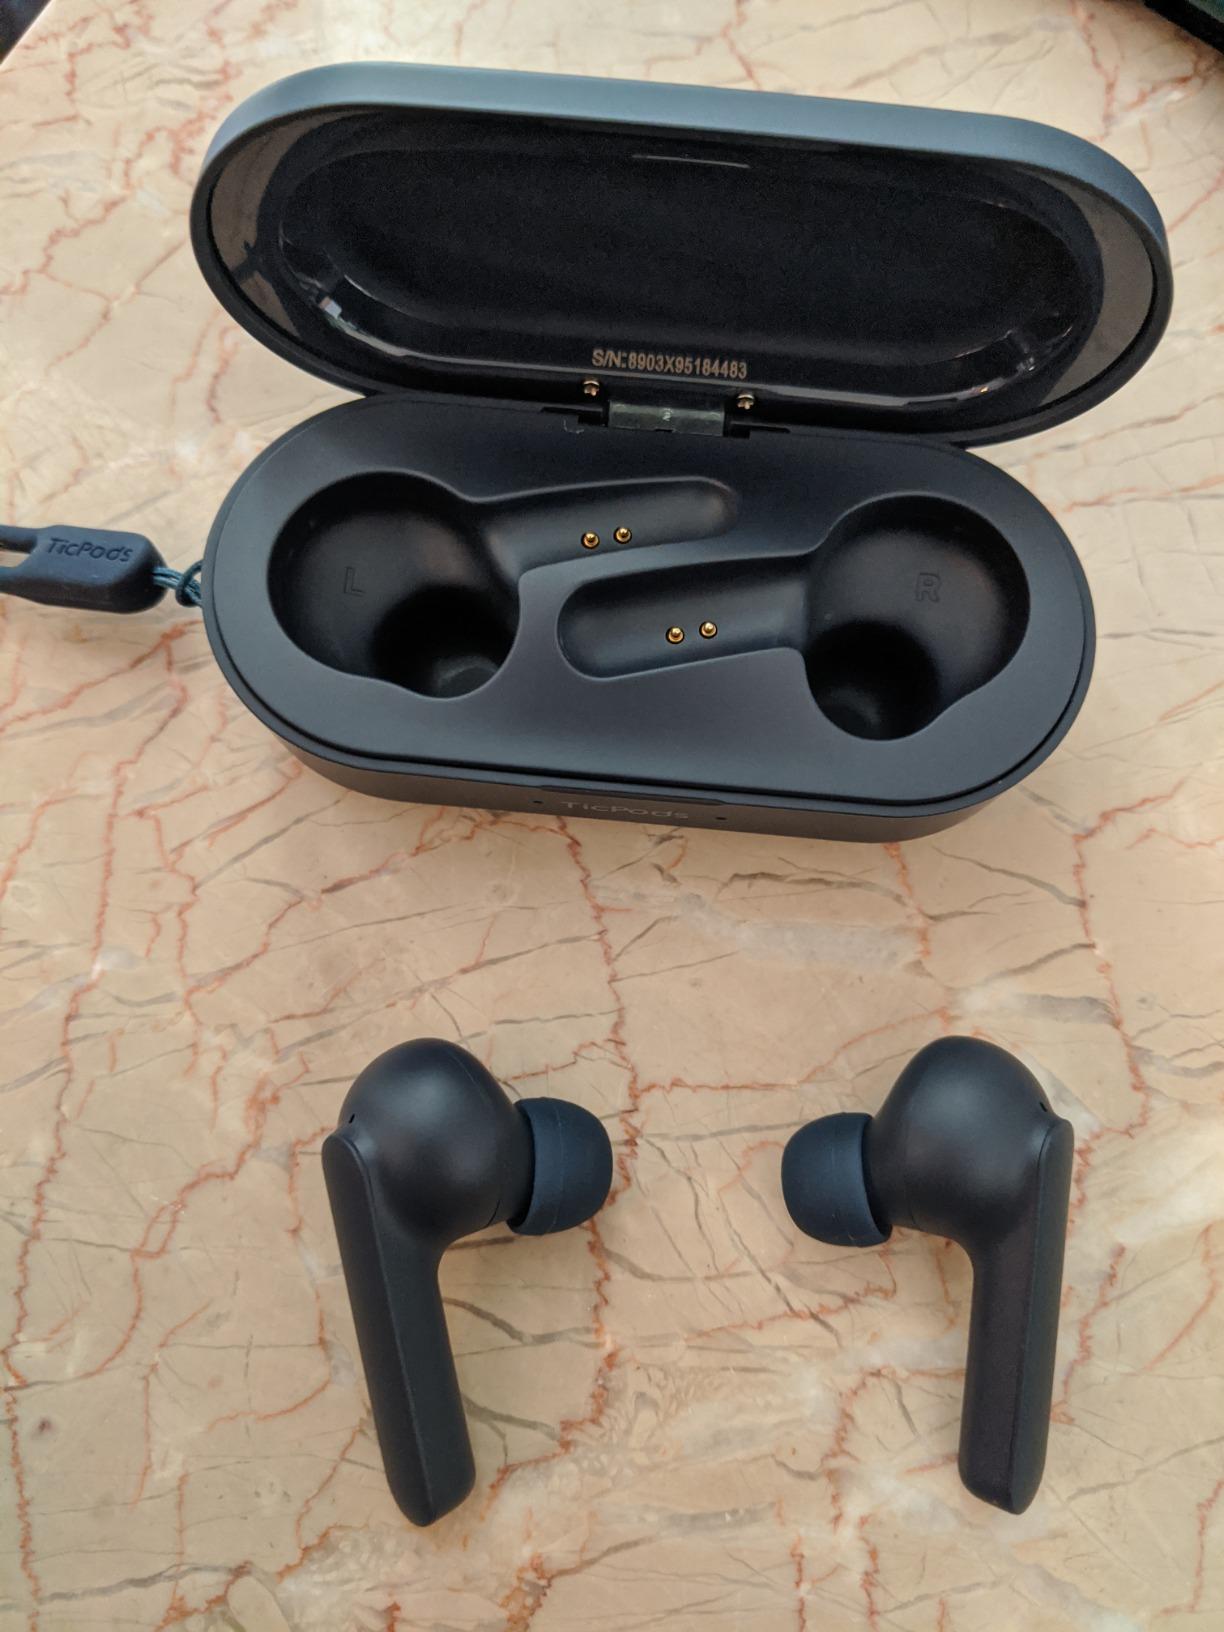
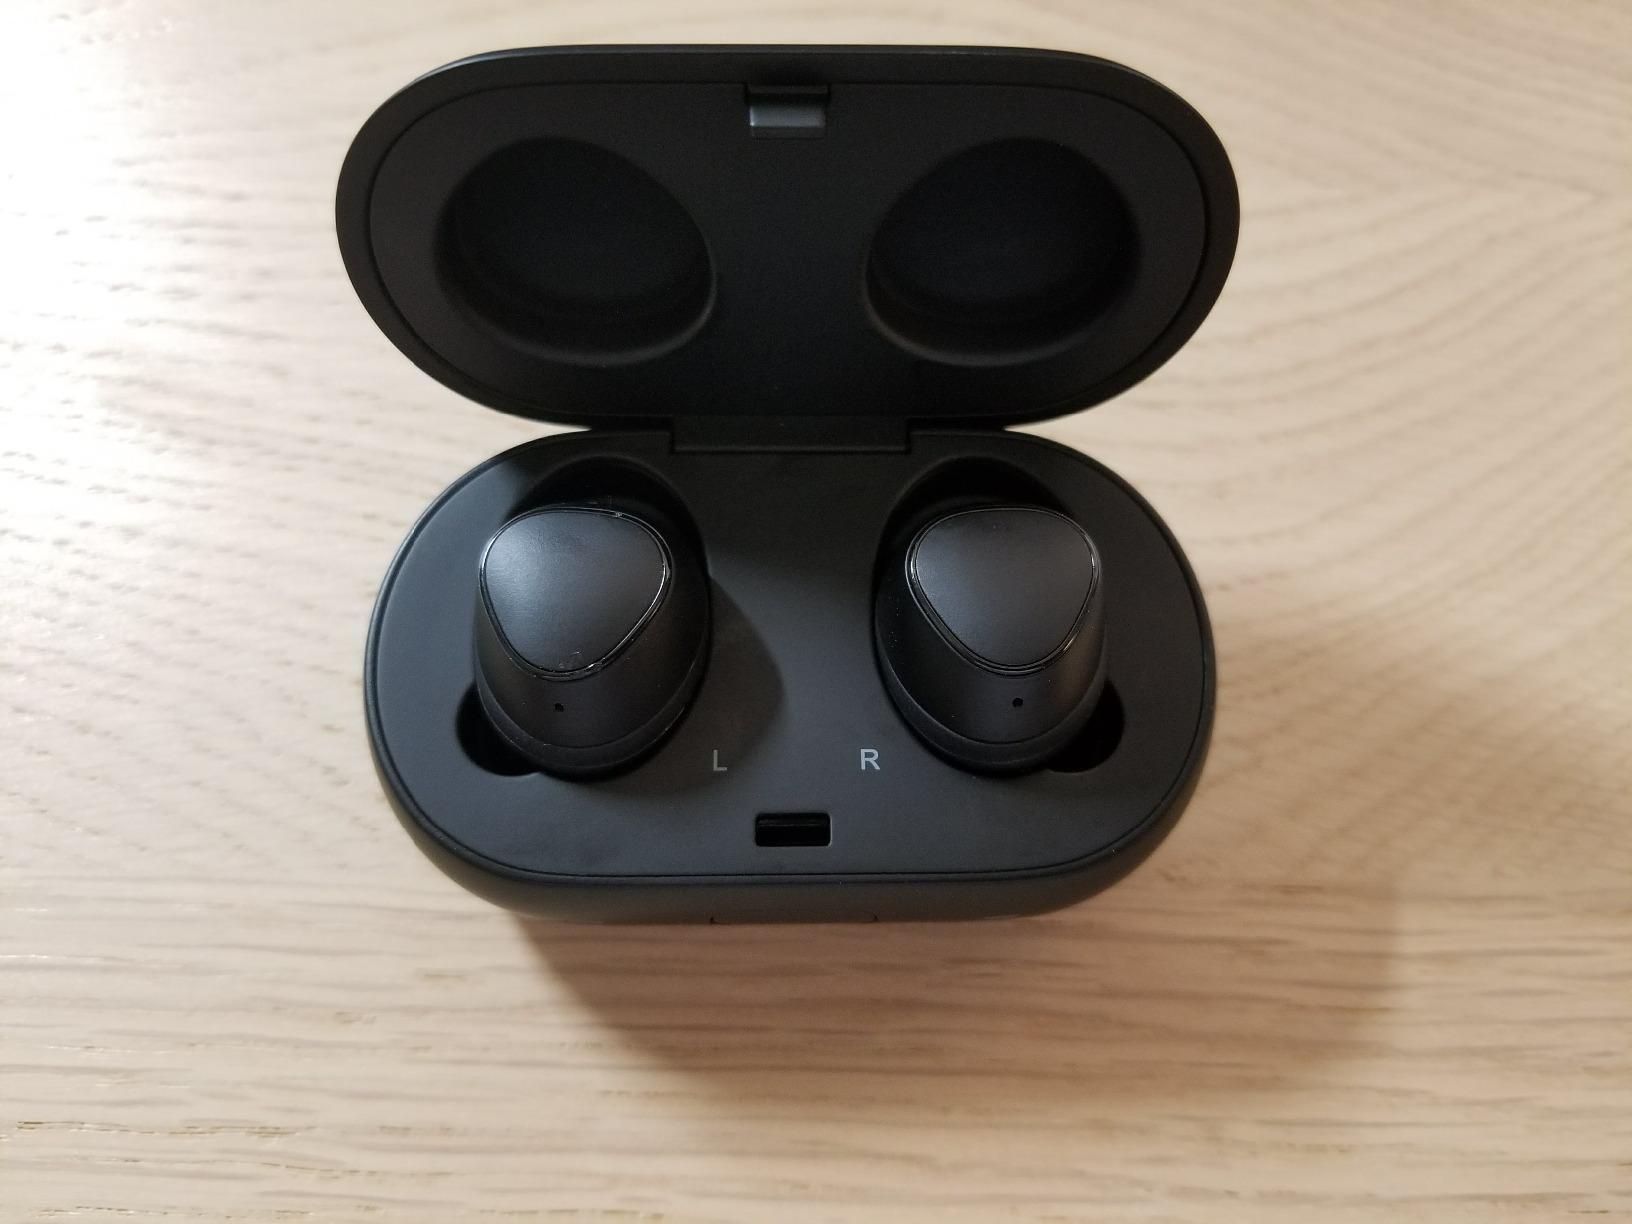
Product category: earbuds
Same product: no